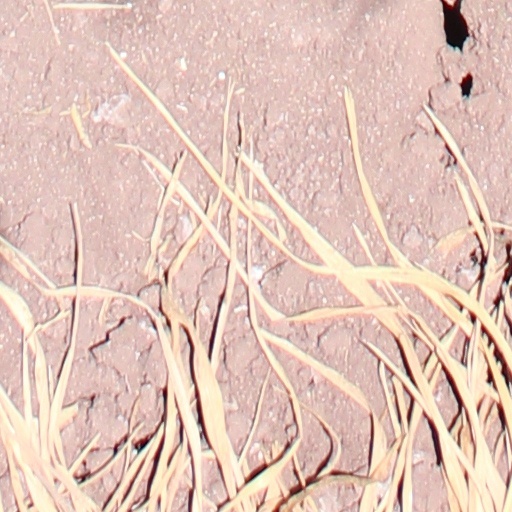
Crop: wheat